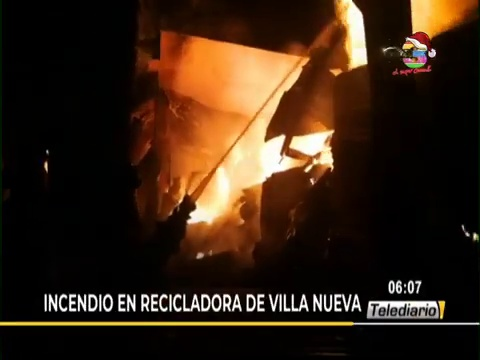
Fire: yes
Smoke: no